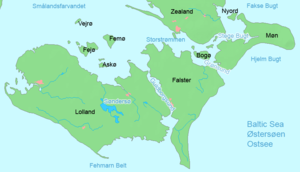
Storstrømmen
Storstrømmen mellem Falster og Sjælland
Storstrømmen er et ca. 10 km langt farvand mellem Masnedø, Sjælland, Farø og Falster. Farvandet forbinder Smålandsfarvandet og Grønsund, og den største dybde er ca. 36 m.